Prater

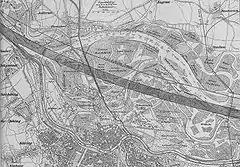
Plan for the Danube regulation

In 1766, Emperor Joseph II opened the Prater to the general public, allowing people of all social classes to visit. Businesses, including coffee houses and inns, settled in the area, followed by early amusement attractions such as swings, carousels, and bowling alleys, laying the foundation for what became the "Wurstelprater".